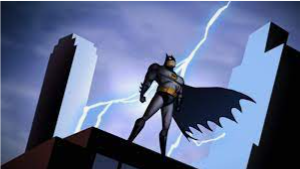
Portrait style: Cartoon Portrait